Agulhas Bank

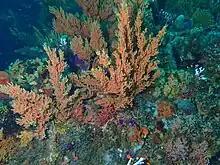
Dalgleish sea fan at Dalgleish Bank

Dalgleish Bank is a relatively shallow area of rocky reef about 11 km offshore of Buffelsbaai, or 15.5 km, (about 8.3 nautical miles) bearing 218°T from Knysna Heads.